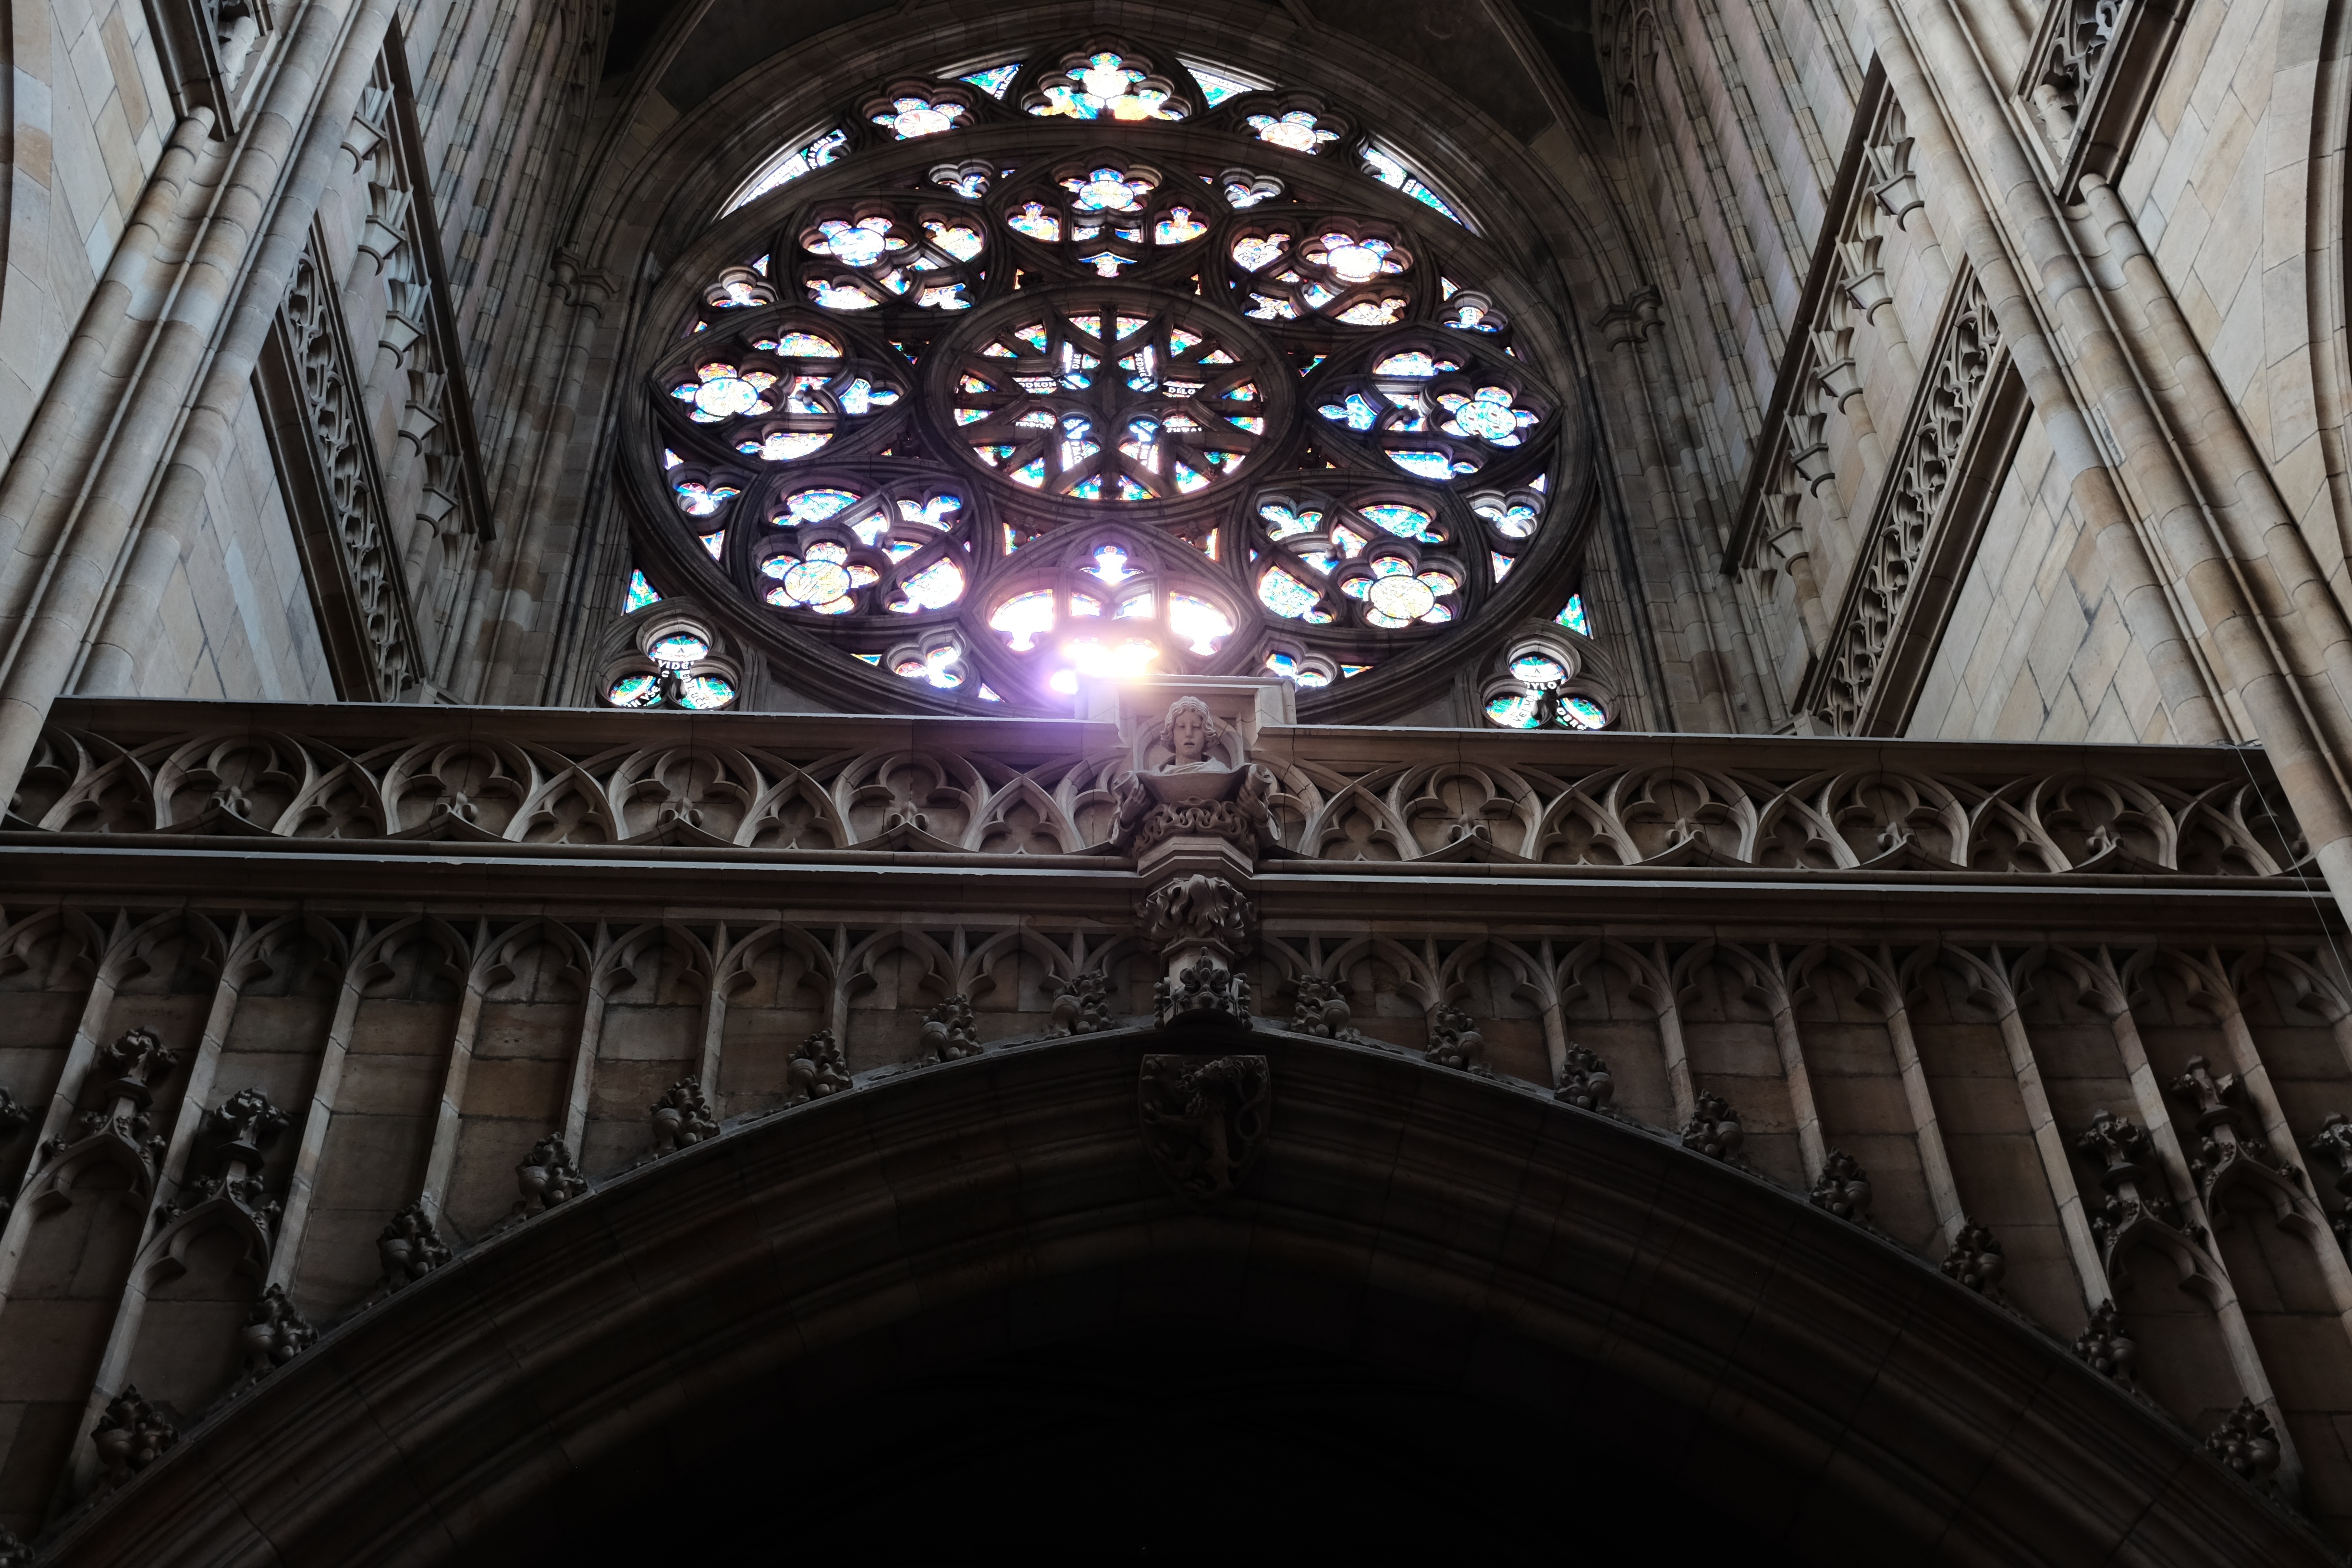
light, architecture, window, glass, building, arch, cathedral, chapel, lighting, place of worship, symmetry, dome, gothic architecture, daylighting